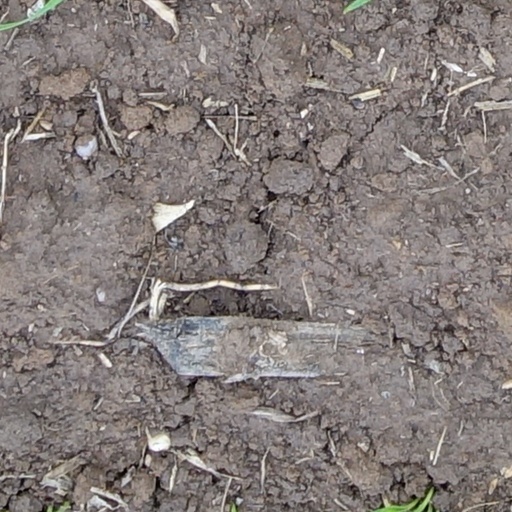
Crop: wheat